What Every Woman Wants (1919 film)

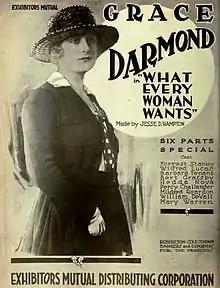
Advertisement for the film

What Every Woman Wants is a 1919 American drama film directed by Jesse D. Hampton and starring Grace Darmond, Wilfred Lucas, Forrest Stanley, and Claire Du Brey. Based on a screenplay by William Parker, the film was released by the Robertson-Cole Pictures Corporation.